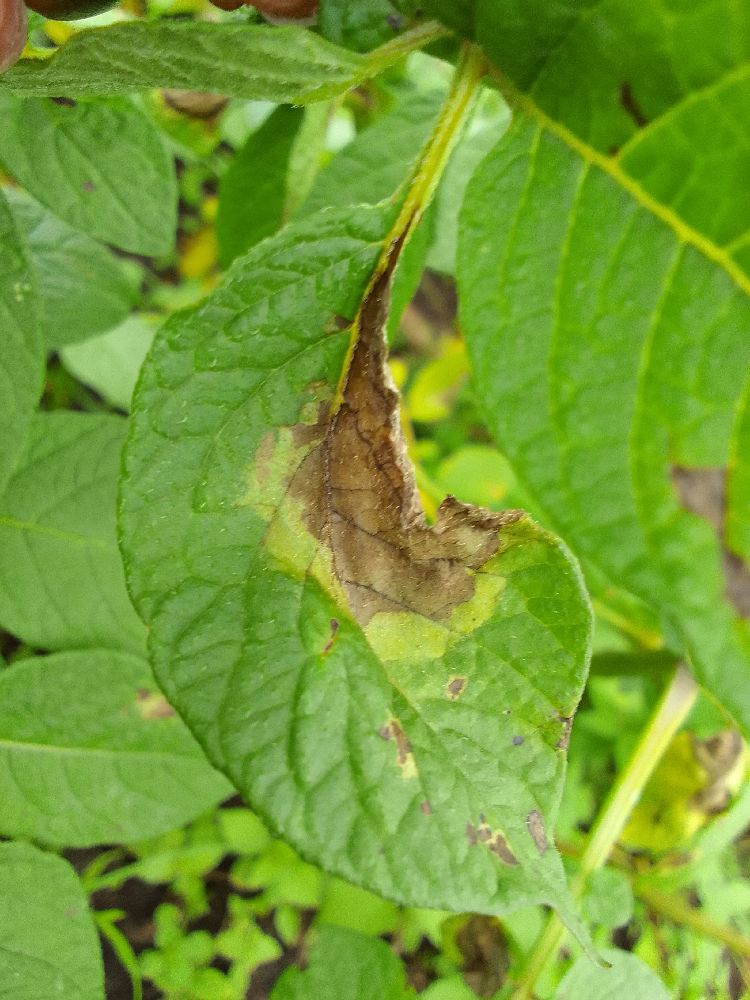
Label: Late blight